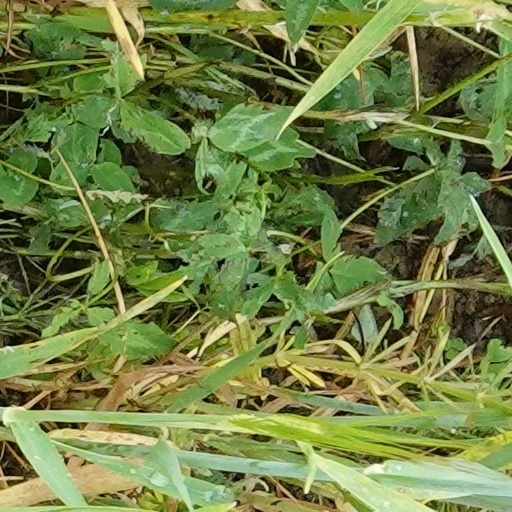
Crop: wheat